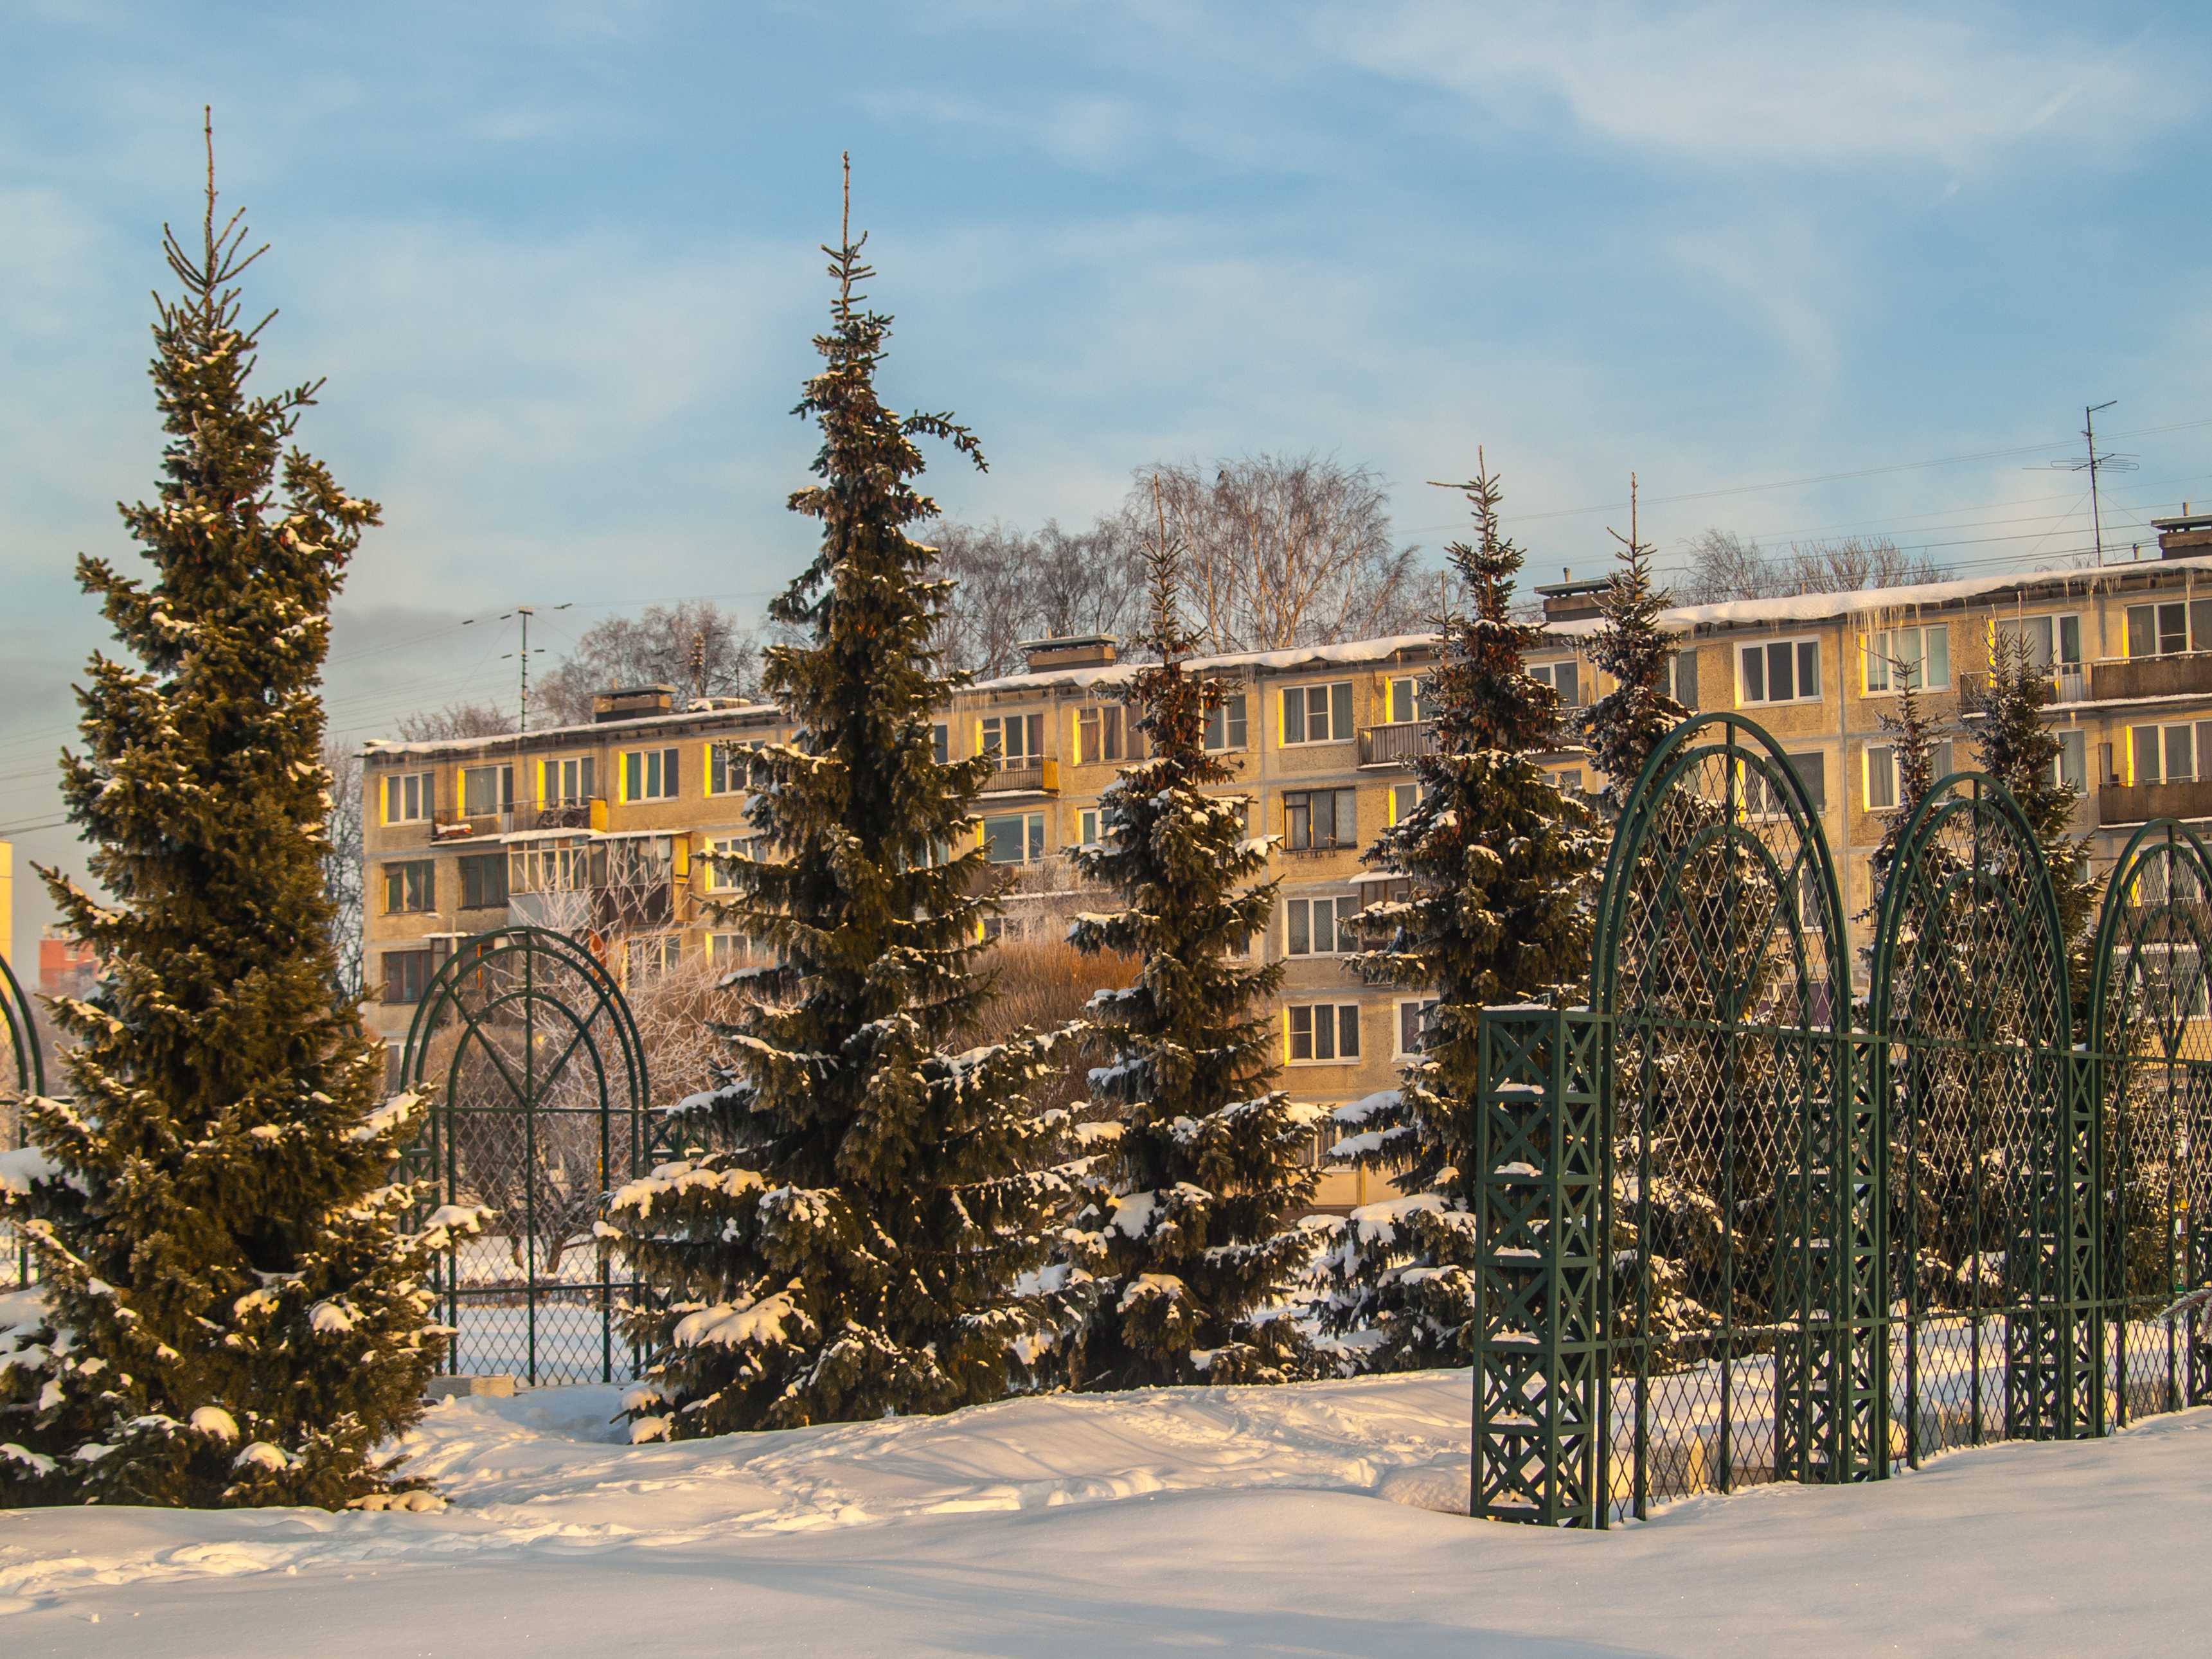
images, sky, cloud, building, plant, window, snow, branch, larch, tree, house, freezing, wood, evergreen, slope, roof, landscape, residential area, facade, forest, natural landscape, spruce fir forest, city, winter, condominium, mountain range, event, frost, hill station, conifer, suburb, evening, temperate broadleaf and mixed forest, home, mixed use, tropical and subtropical coniferous forests, apartment, temperate coniferous forest, Northern hardwood forest, fir, pine, pine family, estate, spruce, grove, winter storm